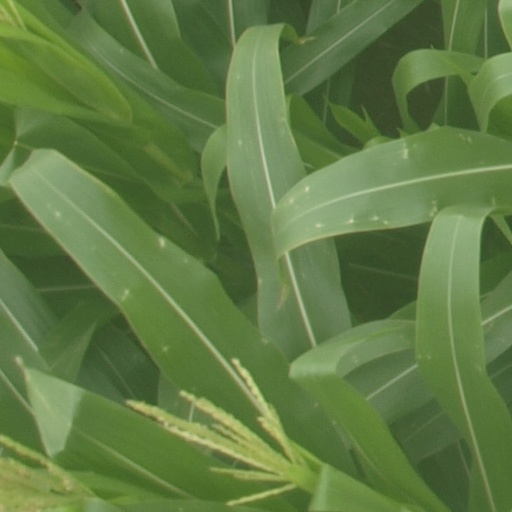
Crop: maize; corn